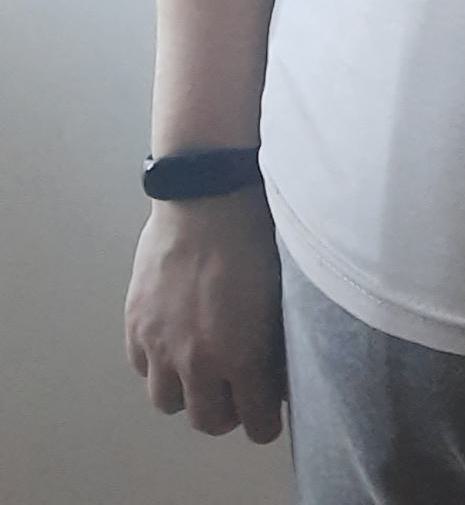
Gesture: no_gesture